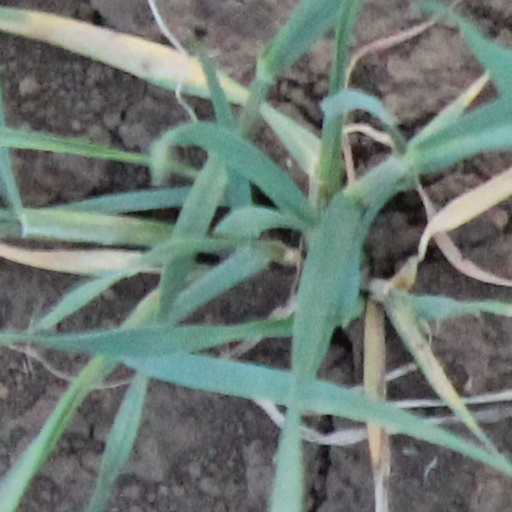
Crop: wheat